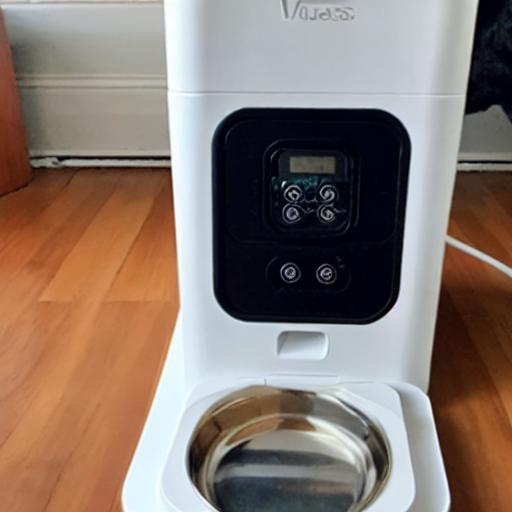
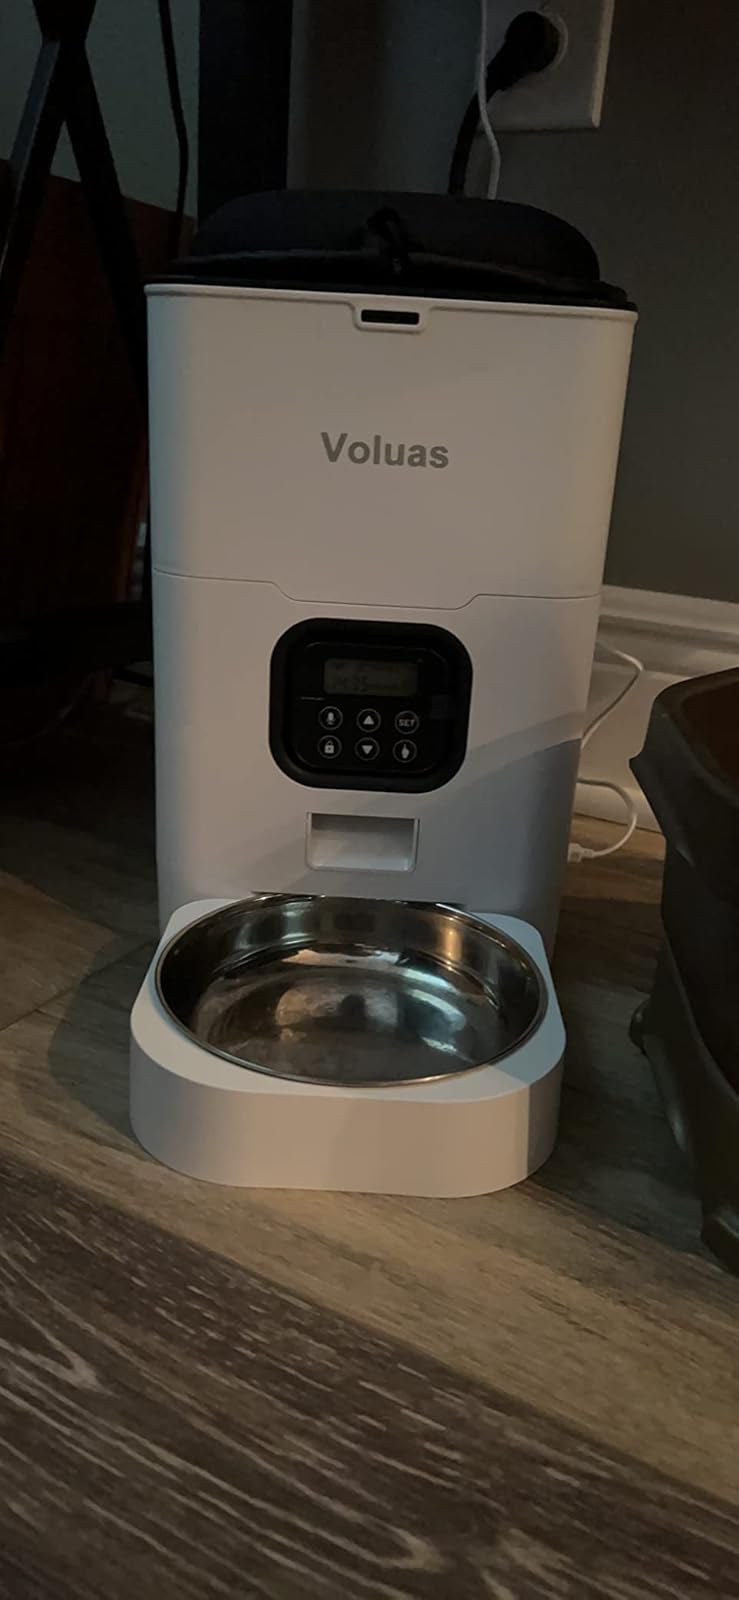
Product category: items_feeder
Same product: no